Ma and Pa Kettle at the Fair

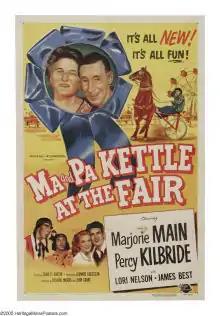
Theatrical release poster

Ma and Pa Kettle at the Fair is a 1952 American comedy film directed by Charles Barton. It is the fourth installment of Universal-International's "Ma and Pa Kettle" series, starring Marjorie Main and Percy Kilbride.